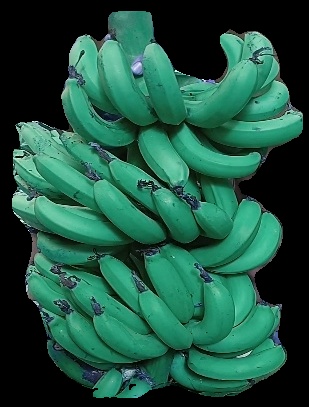
Variety: pachbale
Grade: grade3